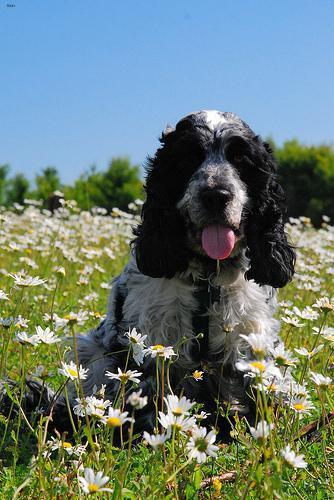
english cocker spaniel